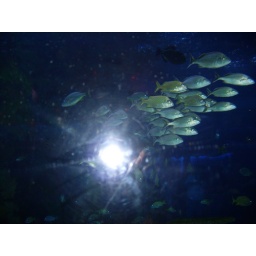
The Aquarium - a place to eat &amp;amp; watch fish in glass tanks